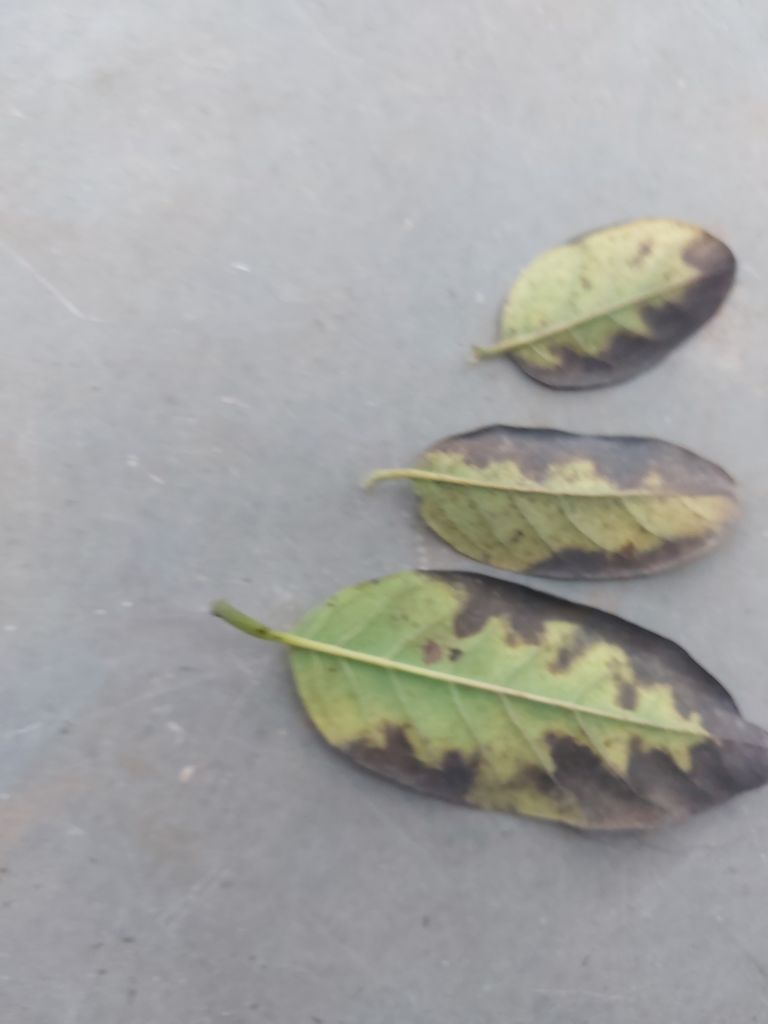
Disease label: Leaf spot on Leaves